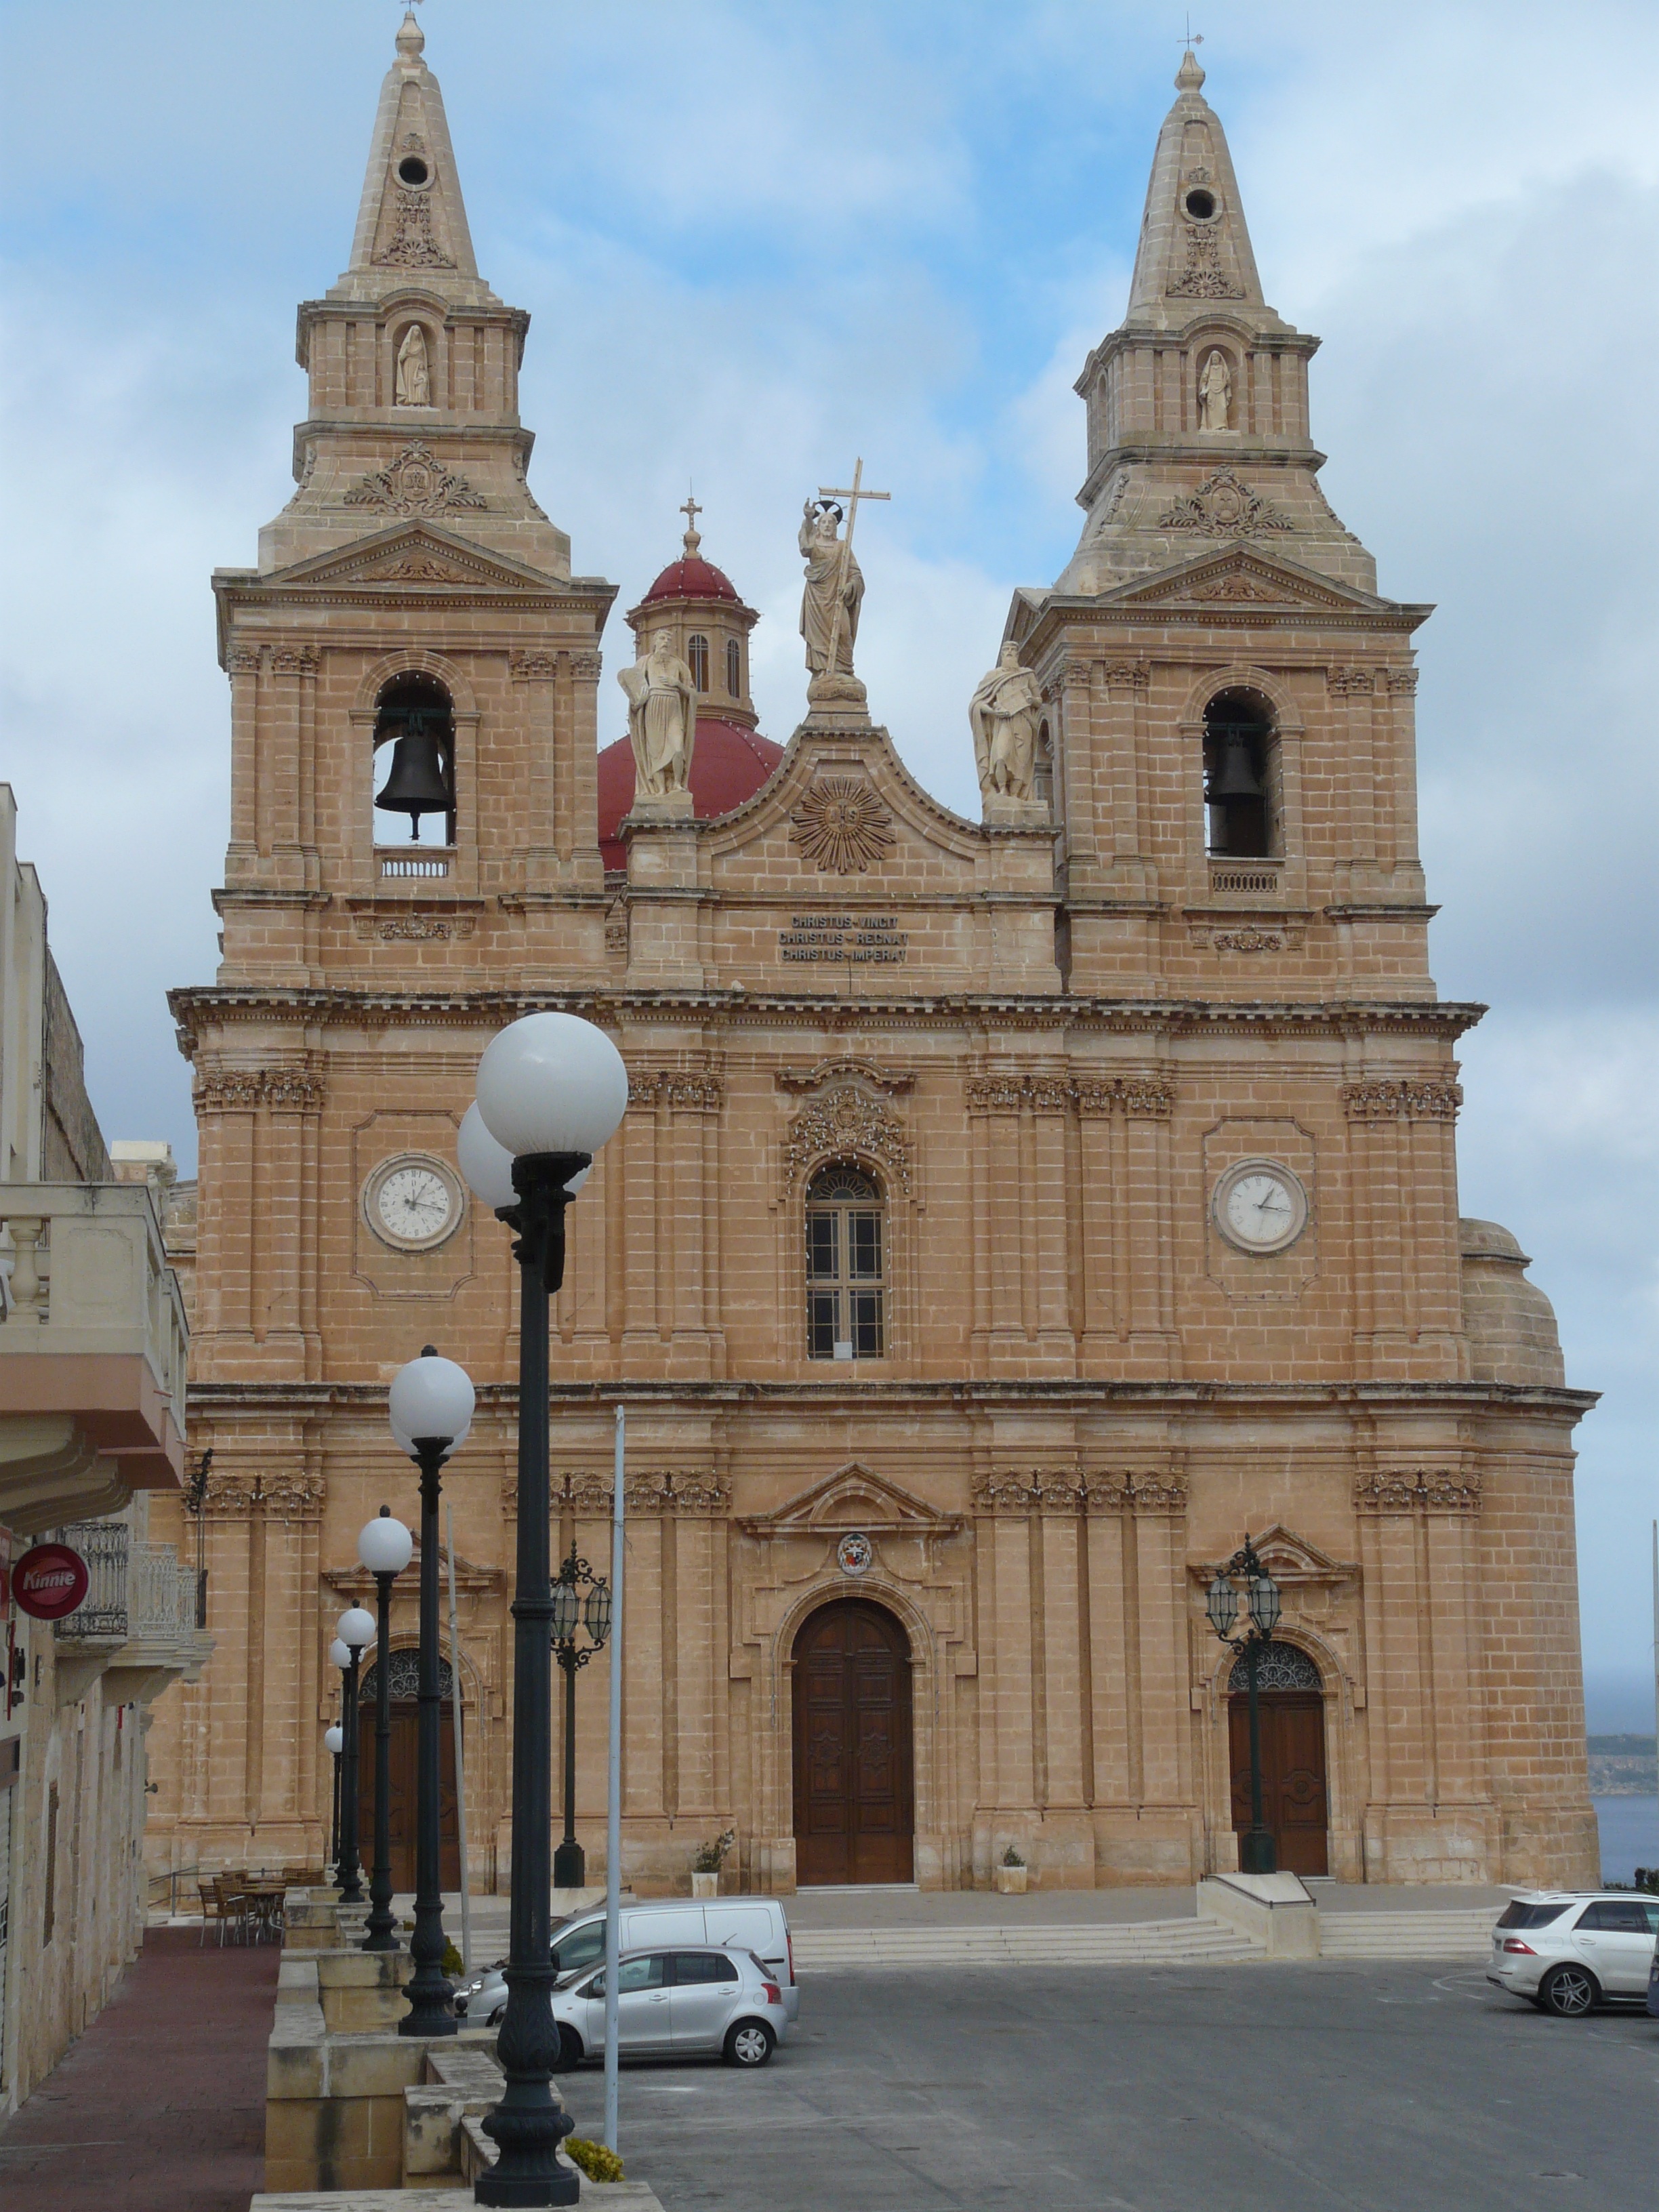
architecture, building, city, tower, landmark, facade, church, cathedral, place of worship, bell tower, monastery, synagogue, christianity, malta, basilica, pride, historic site, mellieha, byzantine architecture